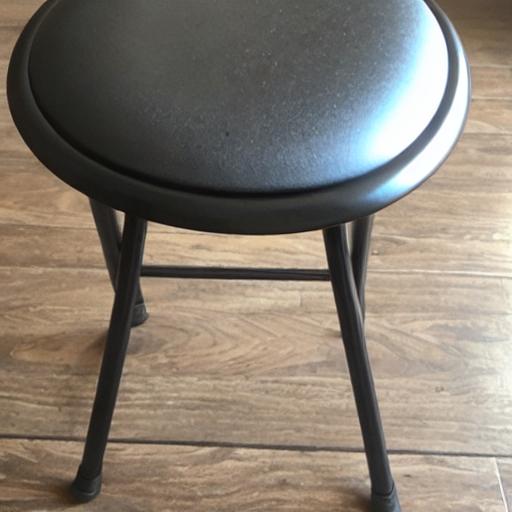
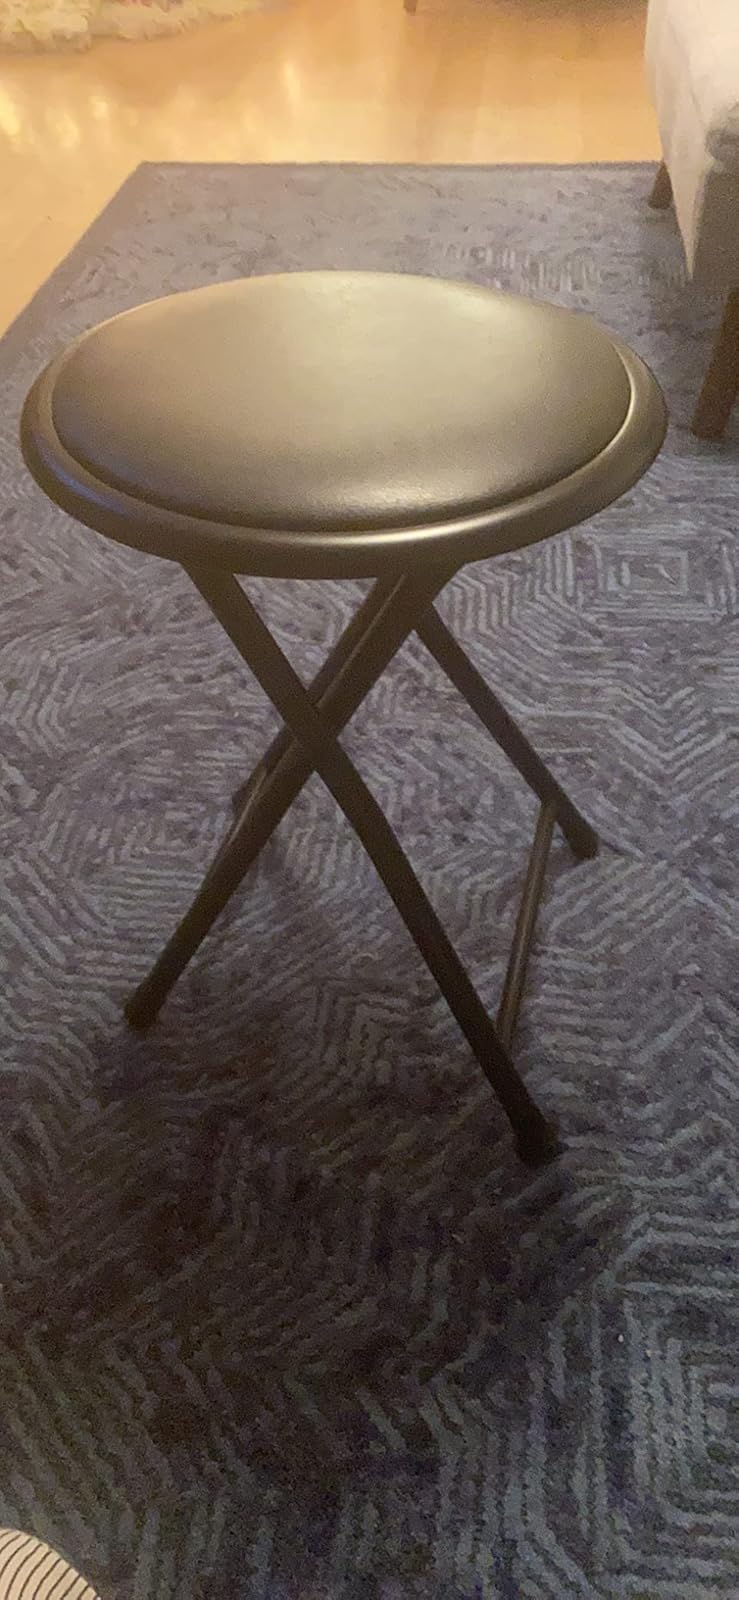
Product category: stool
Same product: no